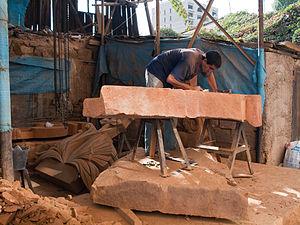
Un khatchkar, khachkar ou xač‘k‘ar est une « stèle de forme arquée ou rectangulaire […] sculptée d'une ou de plusieurs croix accompagnée souvent d'un décor ornemental, parfois de figures humaines et d'inscriptions ». Spécificité de l'art arménien, il était autrefois présent sur tout le territoire de l'Arménie historique et est aujourd'hui particulièrement préservé en Arménie et au Haut-Karabagh.